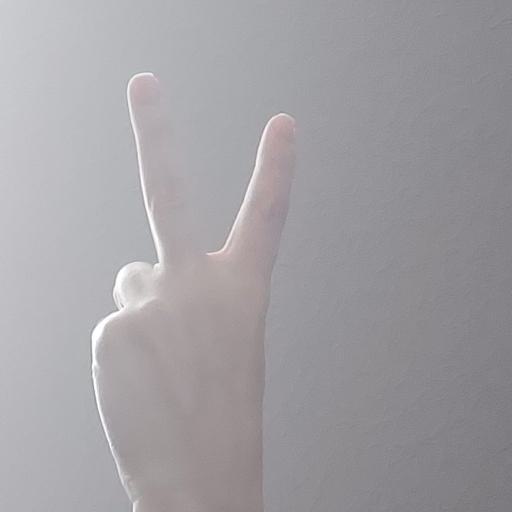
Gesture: peace_inverted